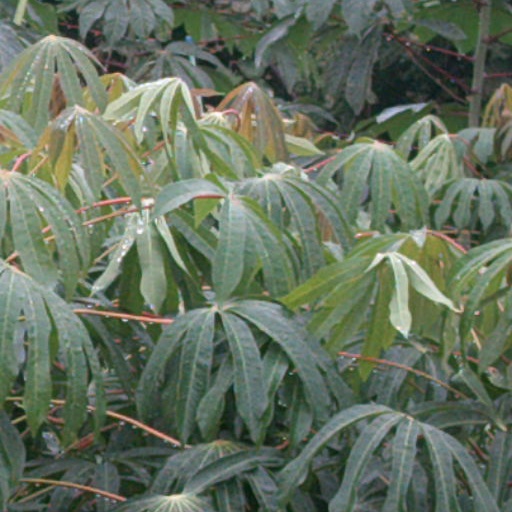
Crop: cassava